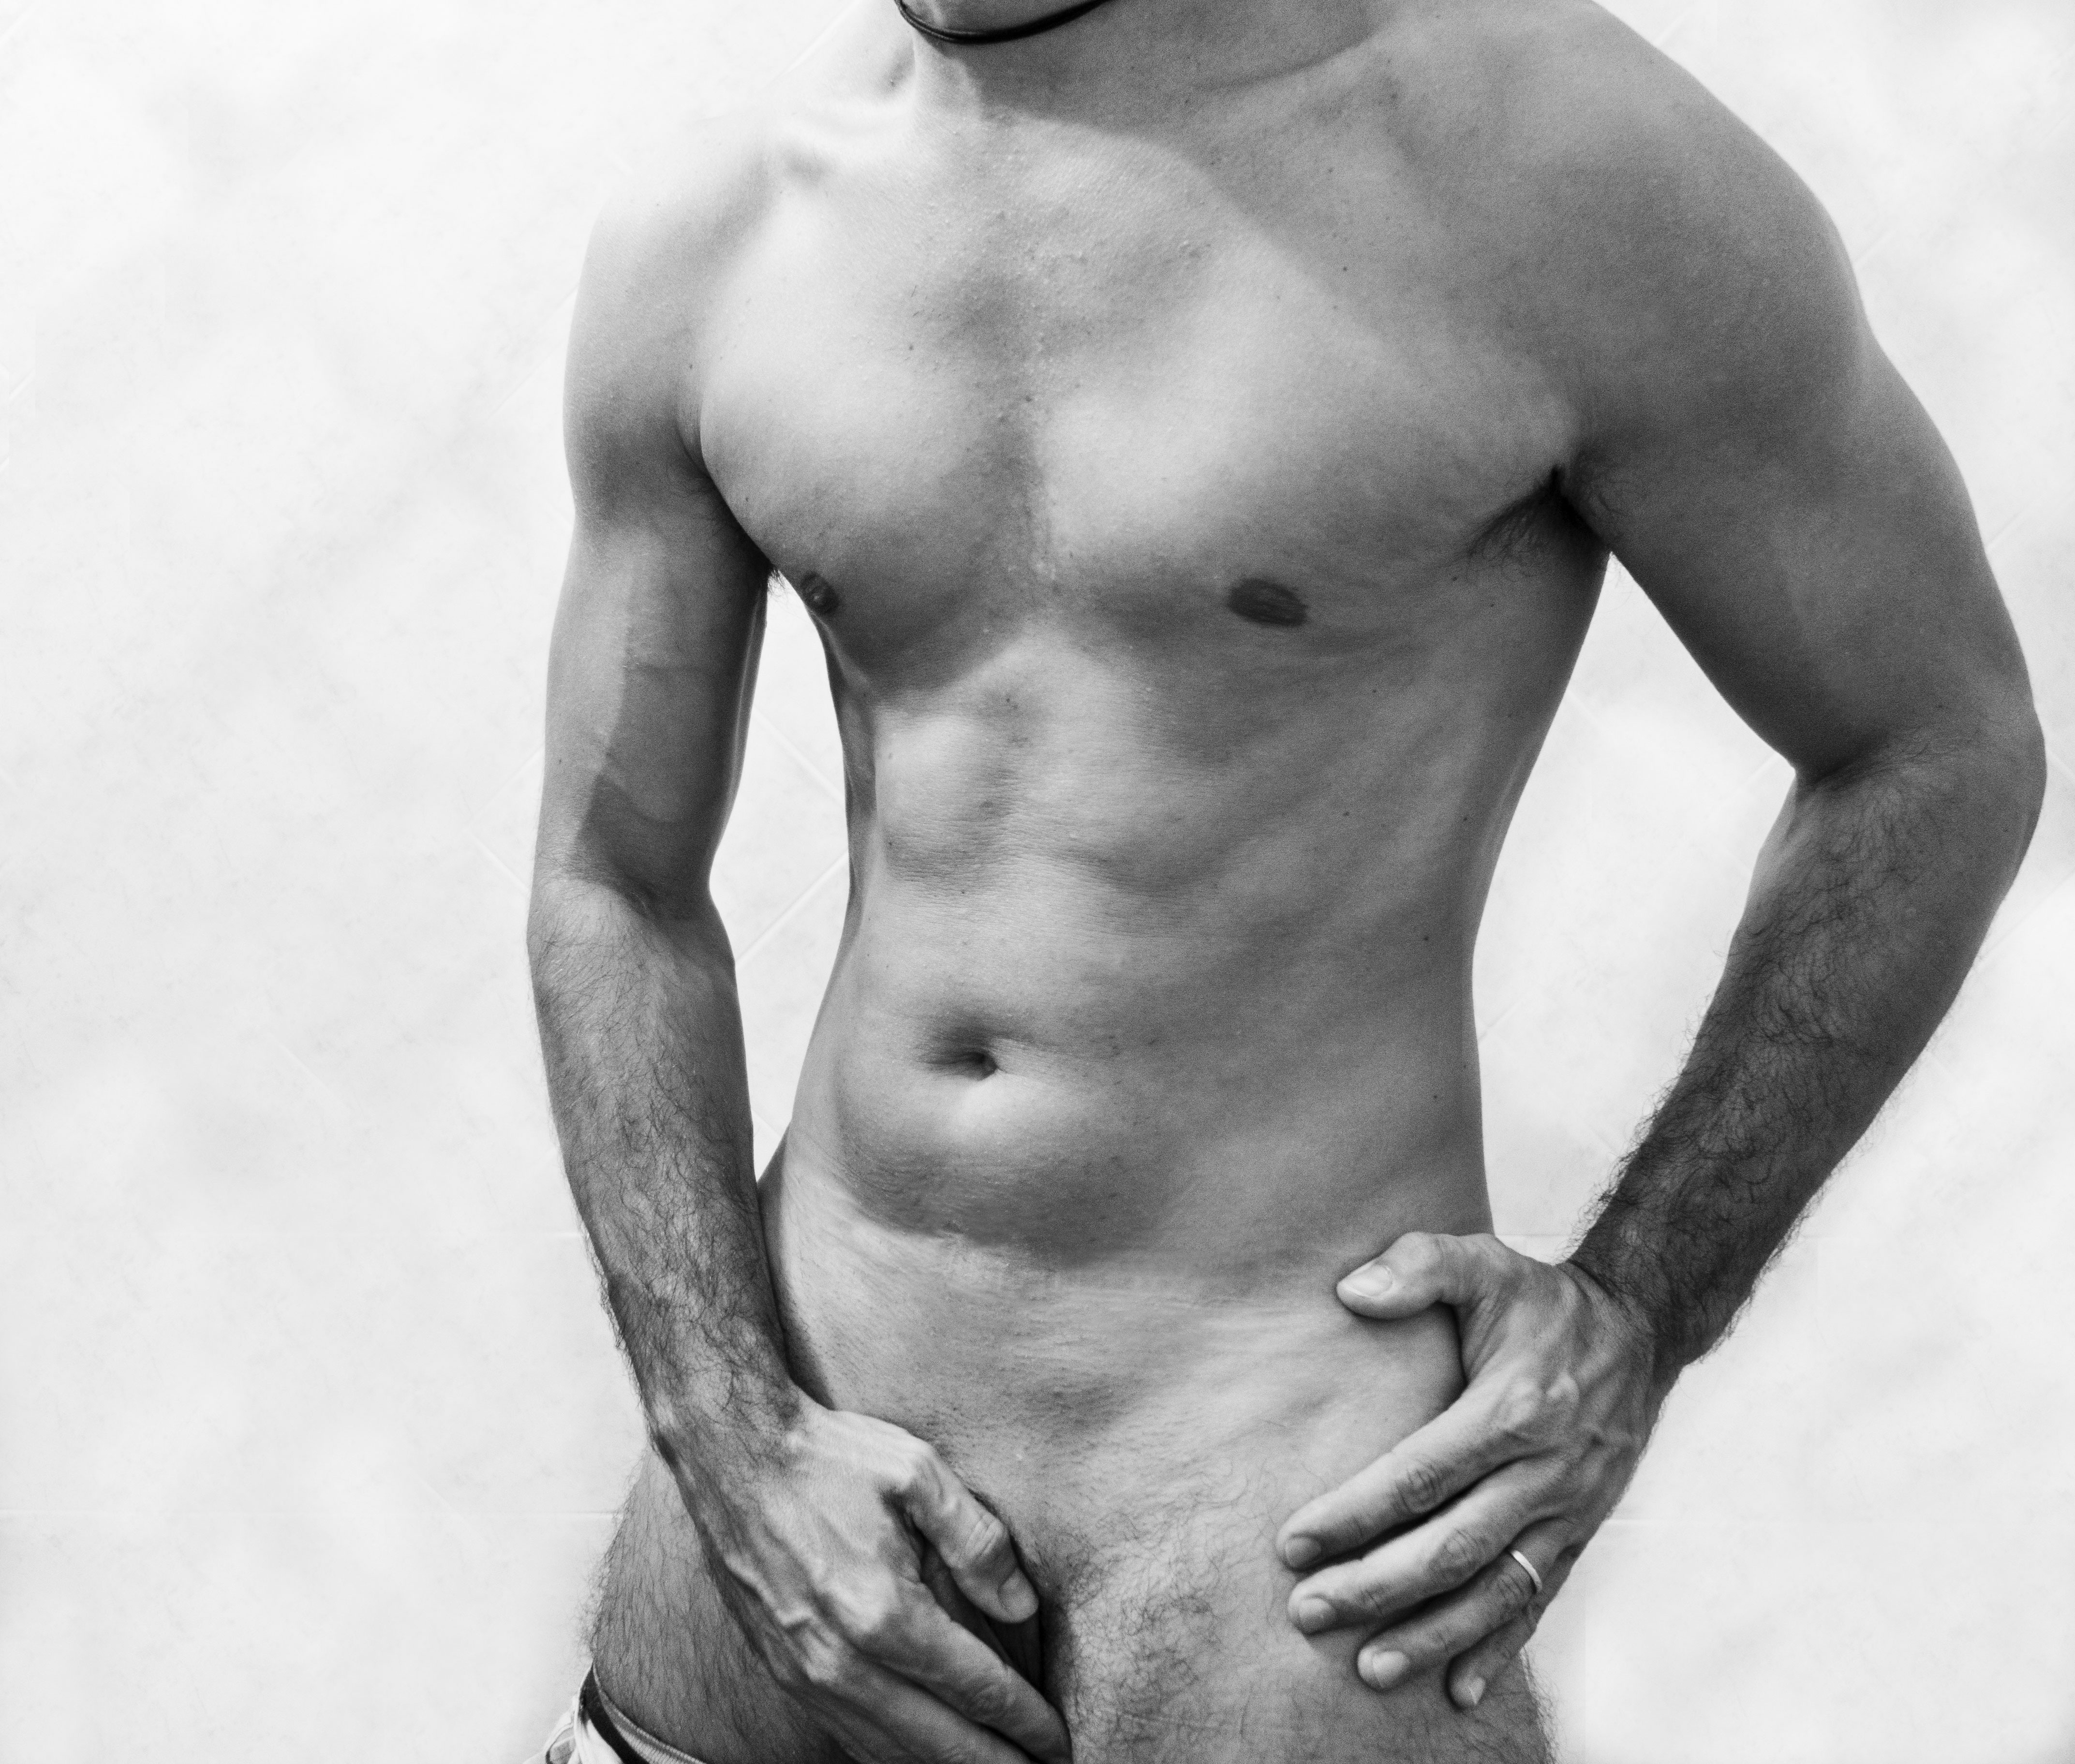
hand, man, person, black and white, people, photography, trunk, male, model, italy, fashion, monochrome, arm, muscle, chest, close up, human body, back, skin, sexy, nude, body, sex, vogue, physical, mock up, abdomen, briefs, abdominal, body man, pectorals, monochrome photography, barechestedness, chest hair, art model, figure drawing, active undergarment